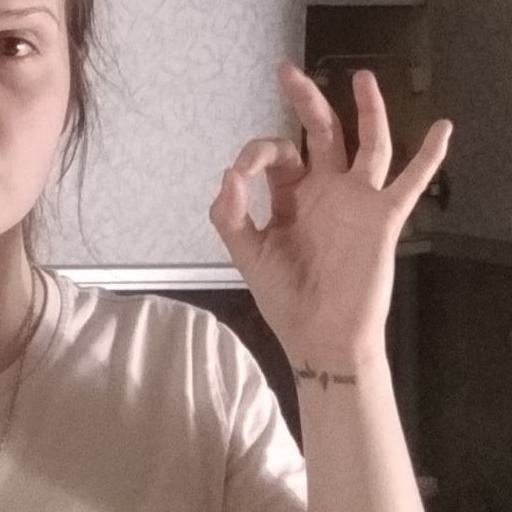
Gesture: ok